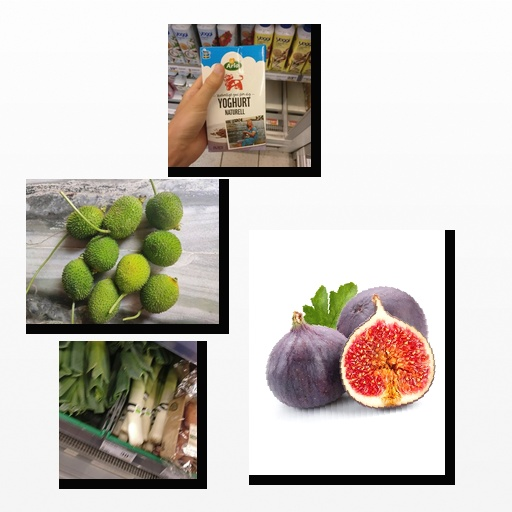
Food items: spiny_gourd, fig, yoghurt, leek